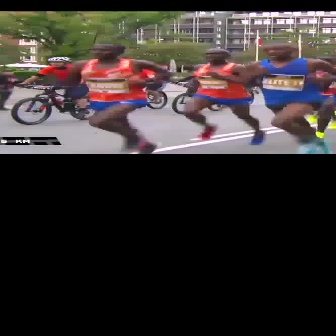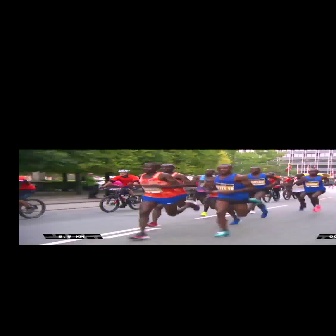
  Please identify the target specified by the bounding box [61,42,173,153] in the first image and locate it in the second image. Return the coordinates in [x_min,y_min,x_max,y_max] format.
Answer: [123,162,200,239]